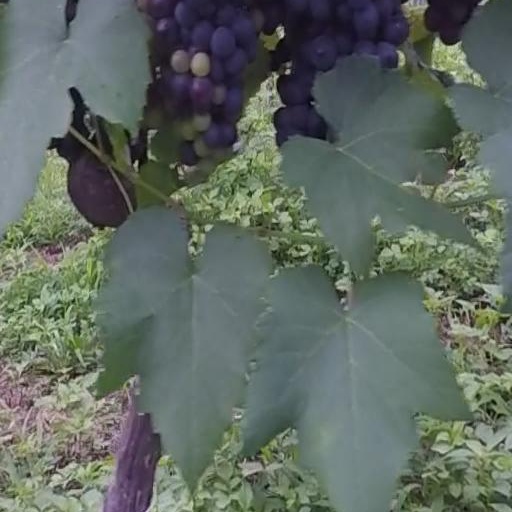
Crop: grape